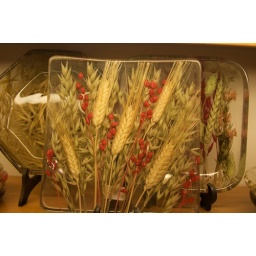
Clear plates with dried plants in them. Neat, but expensive.